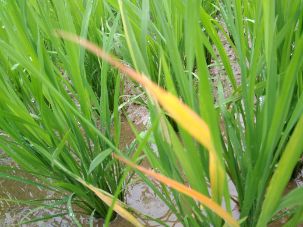
Disease: Tungro